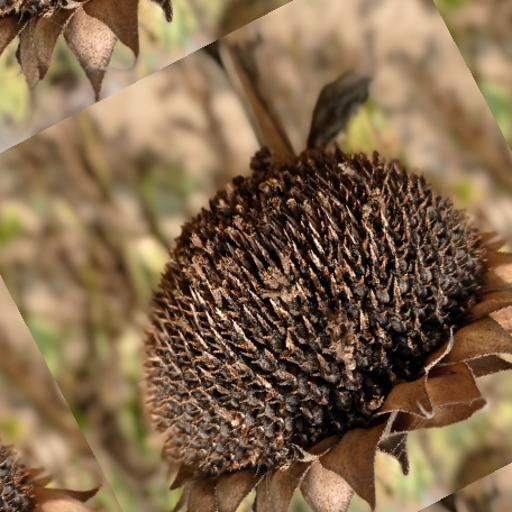
Label: Gray_mold